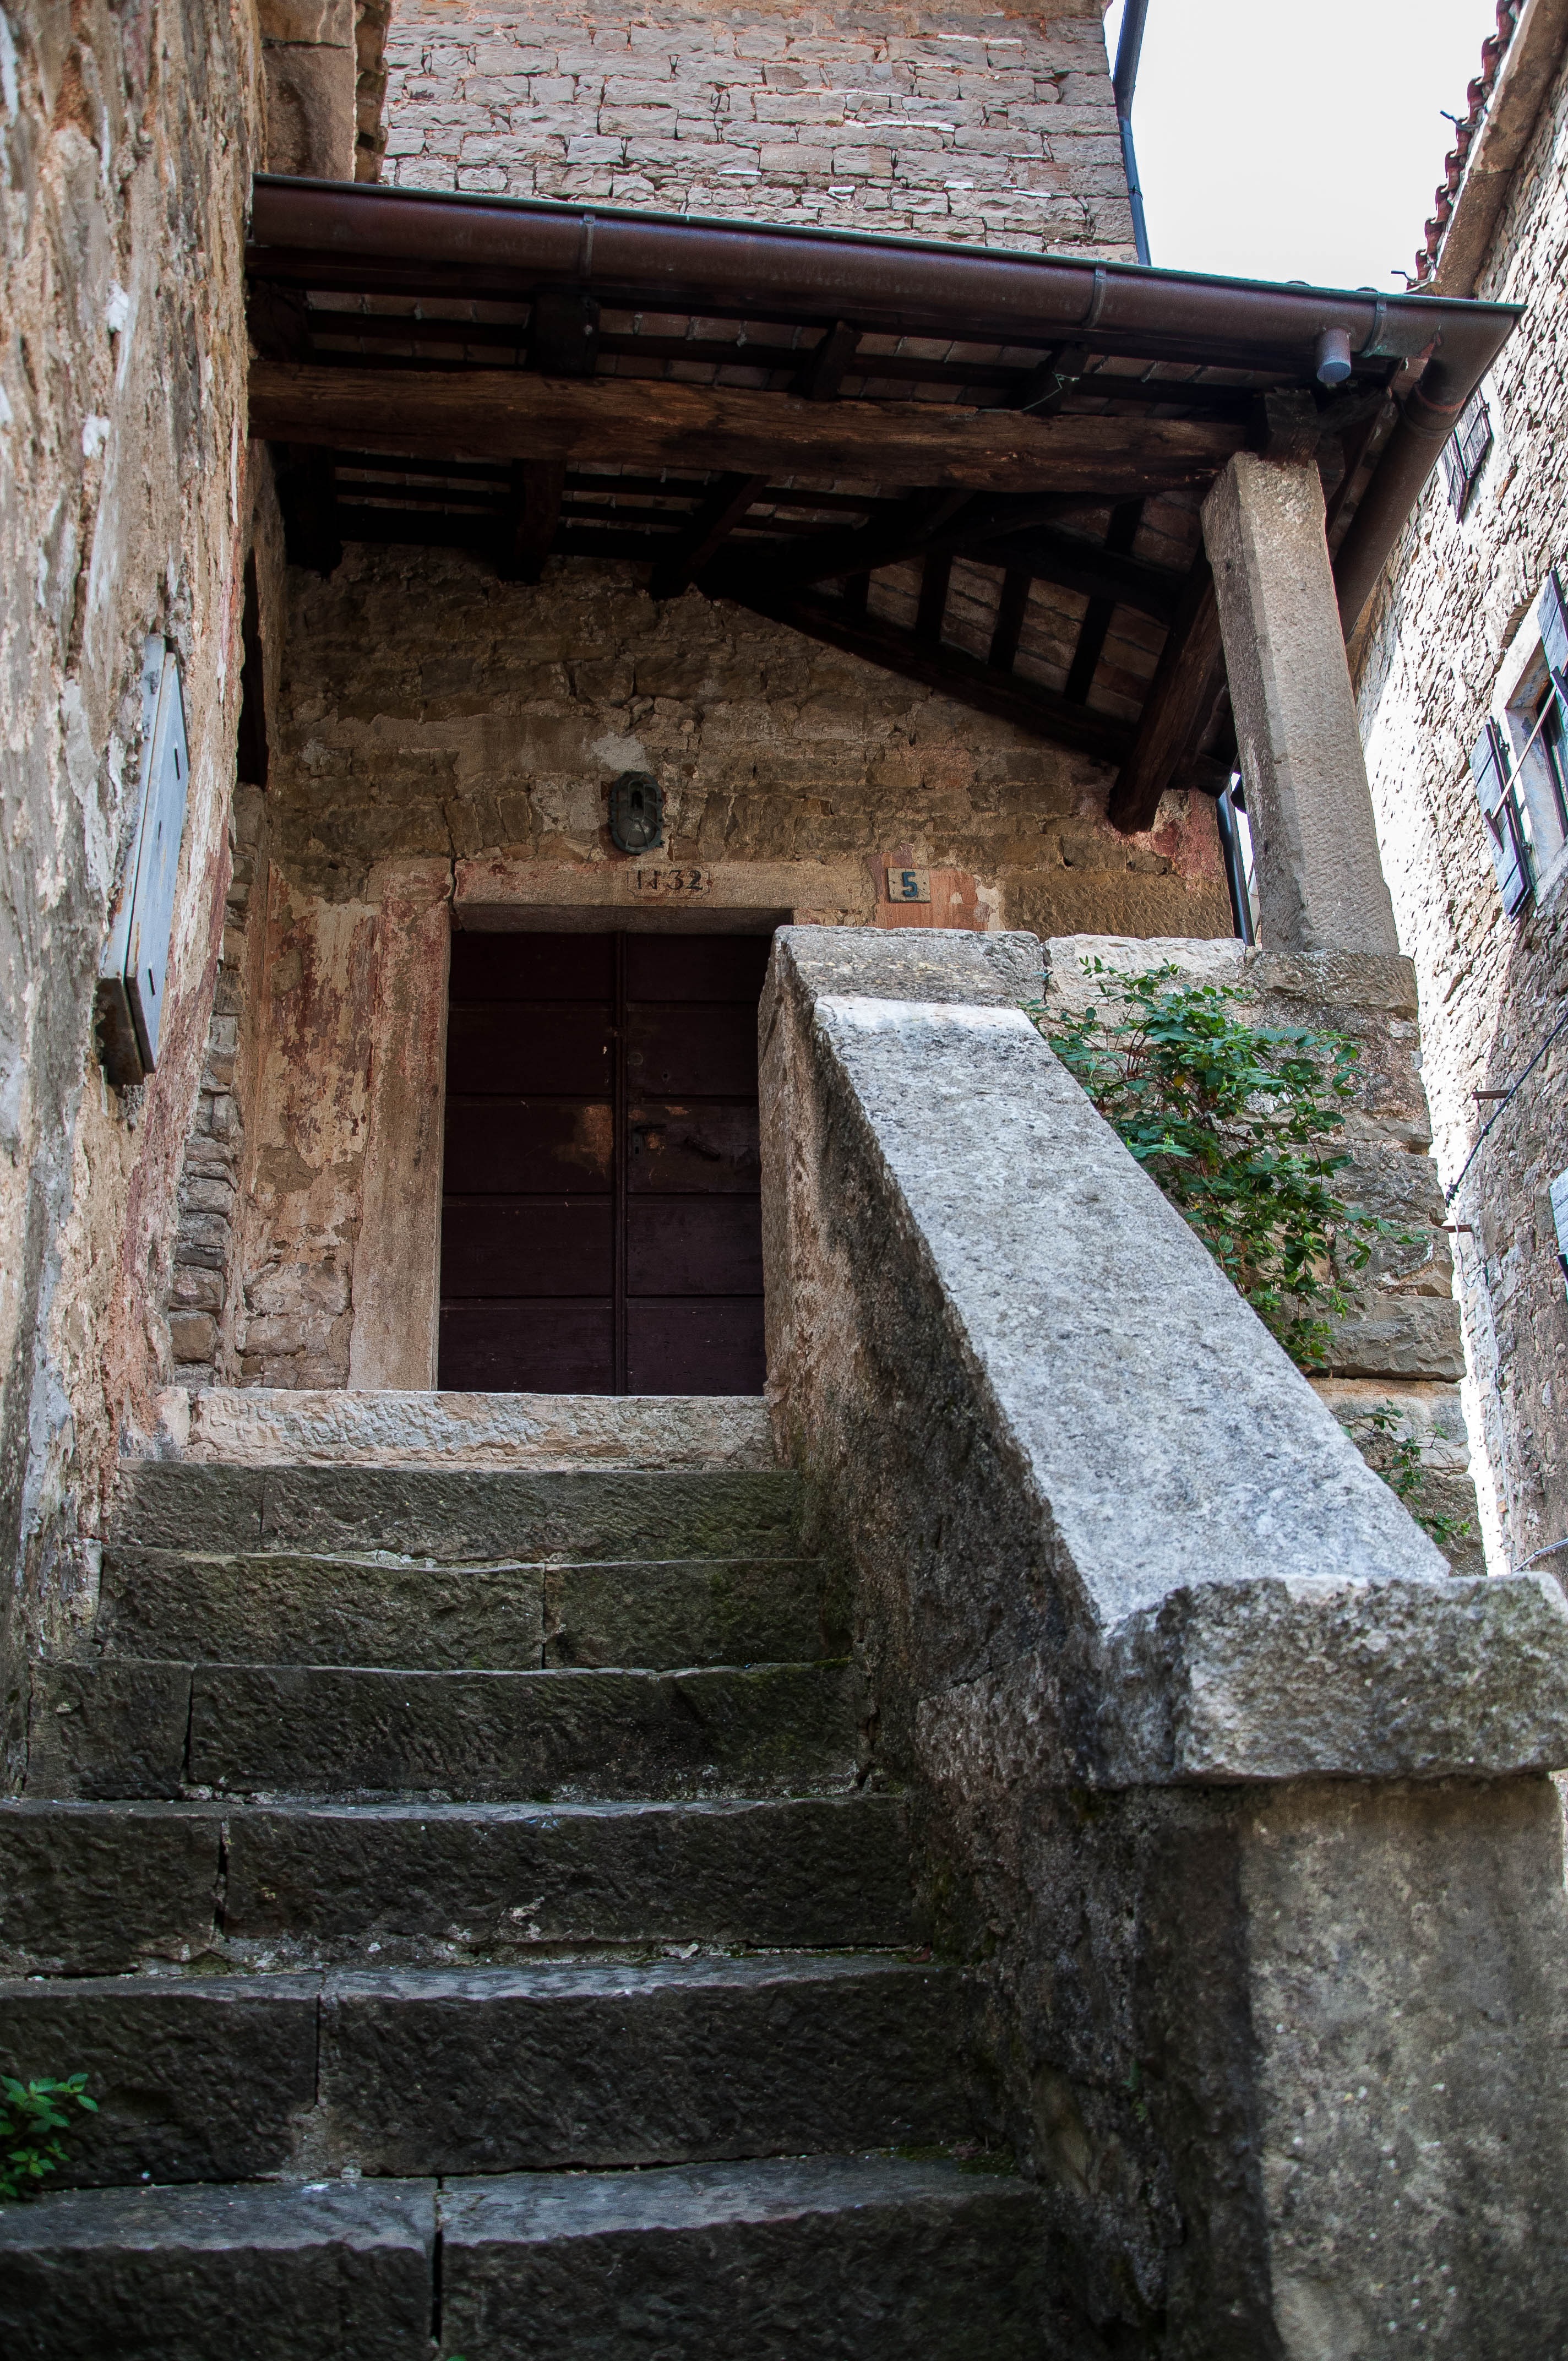
road, street, house, window, town, alley, wall, village, cottage, castle, door, croatia, ruins, istria, borgo, glimpse, ancient history